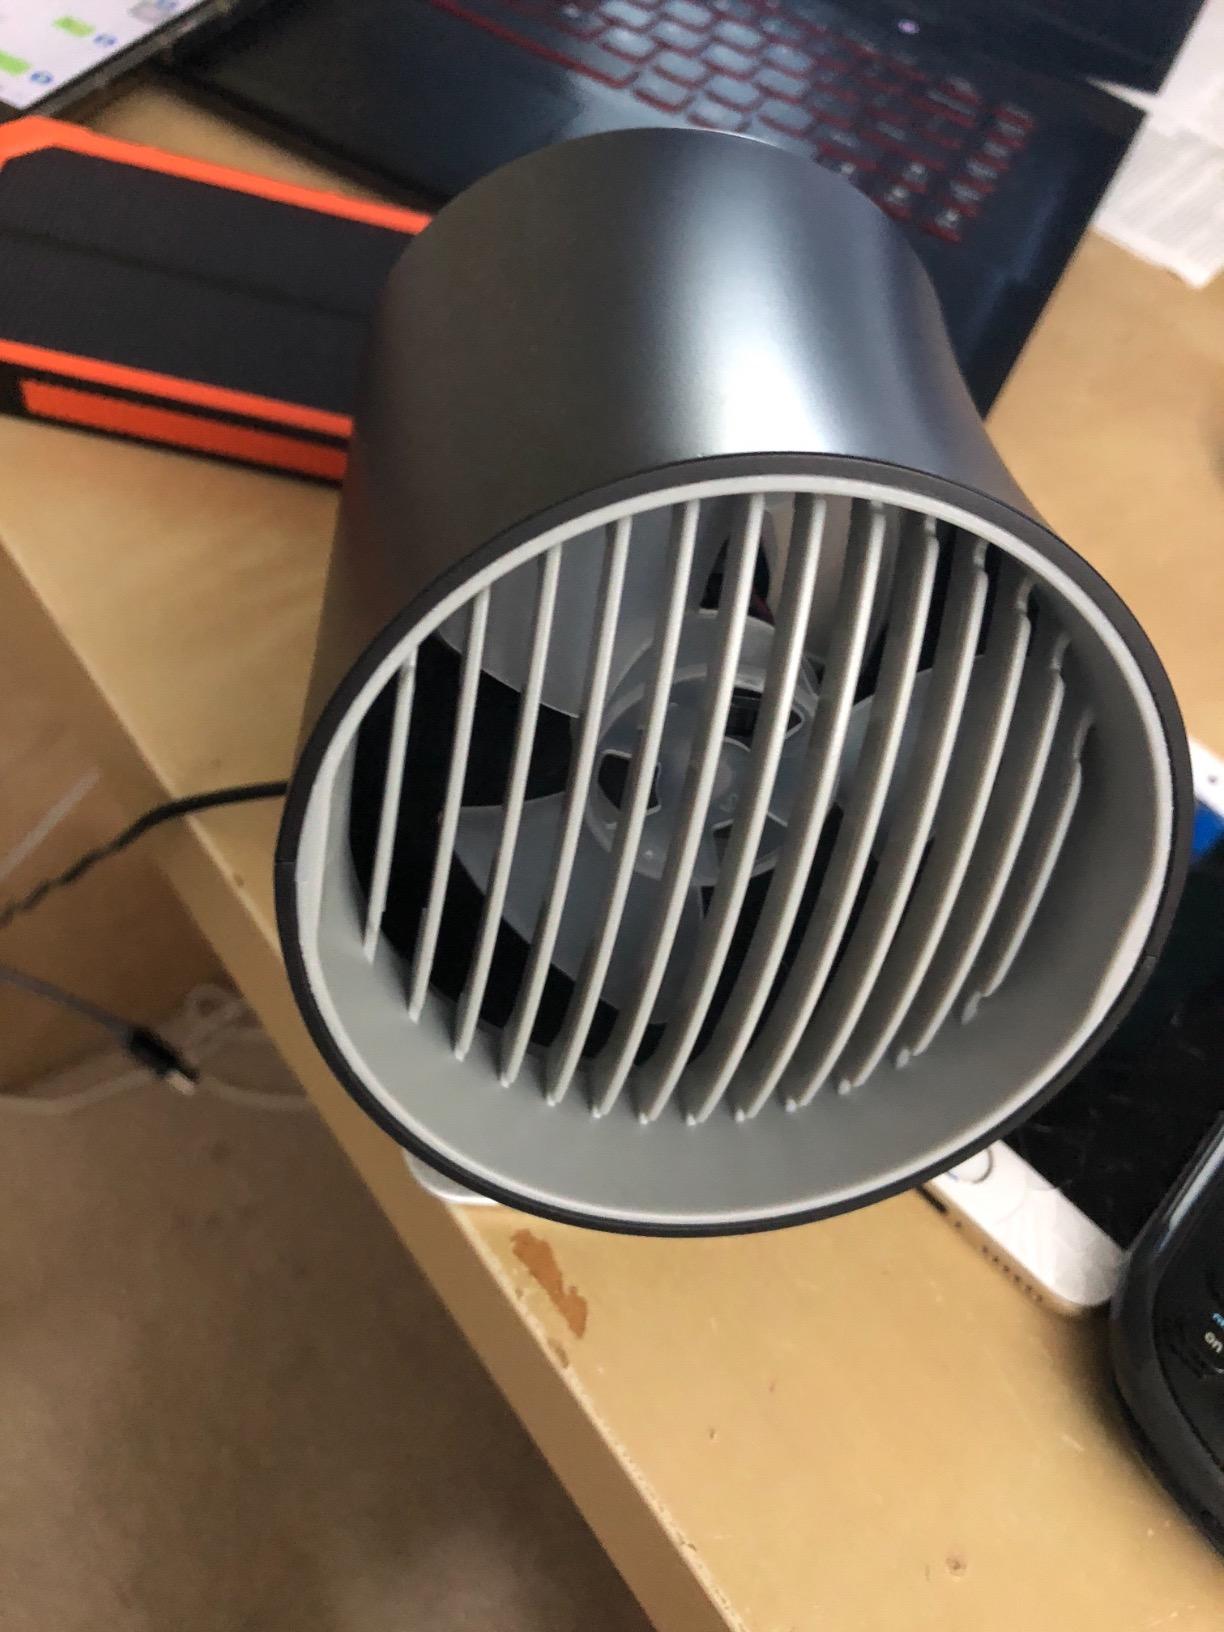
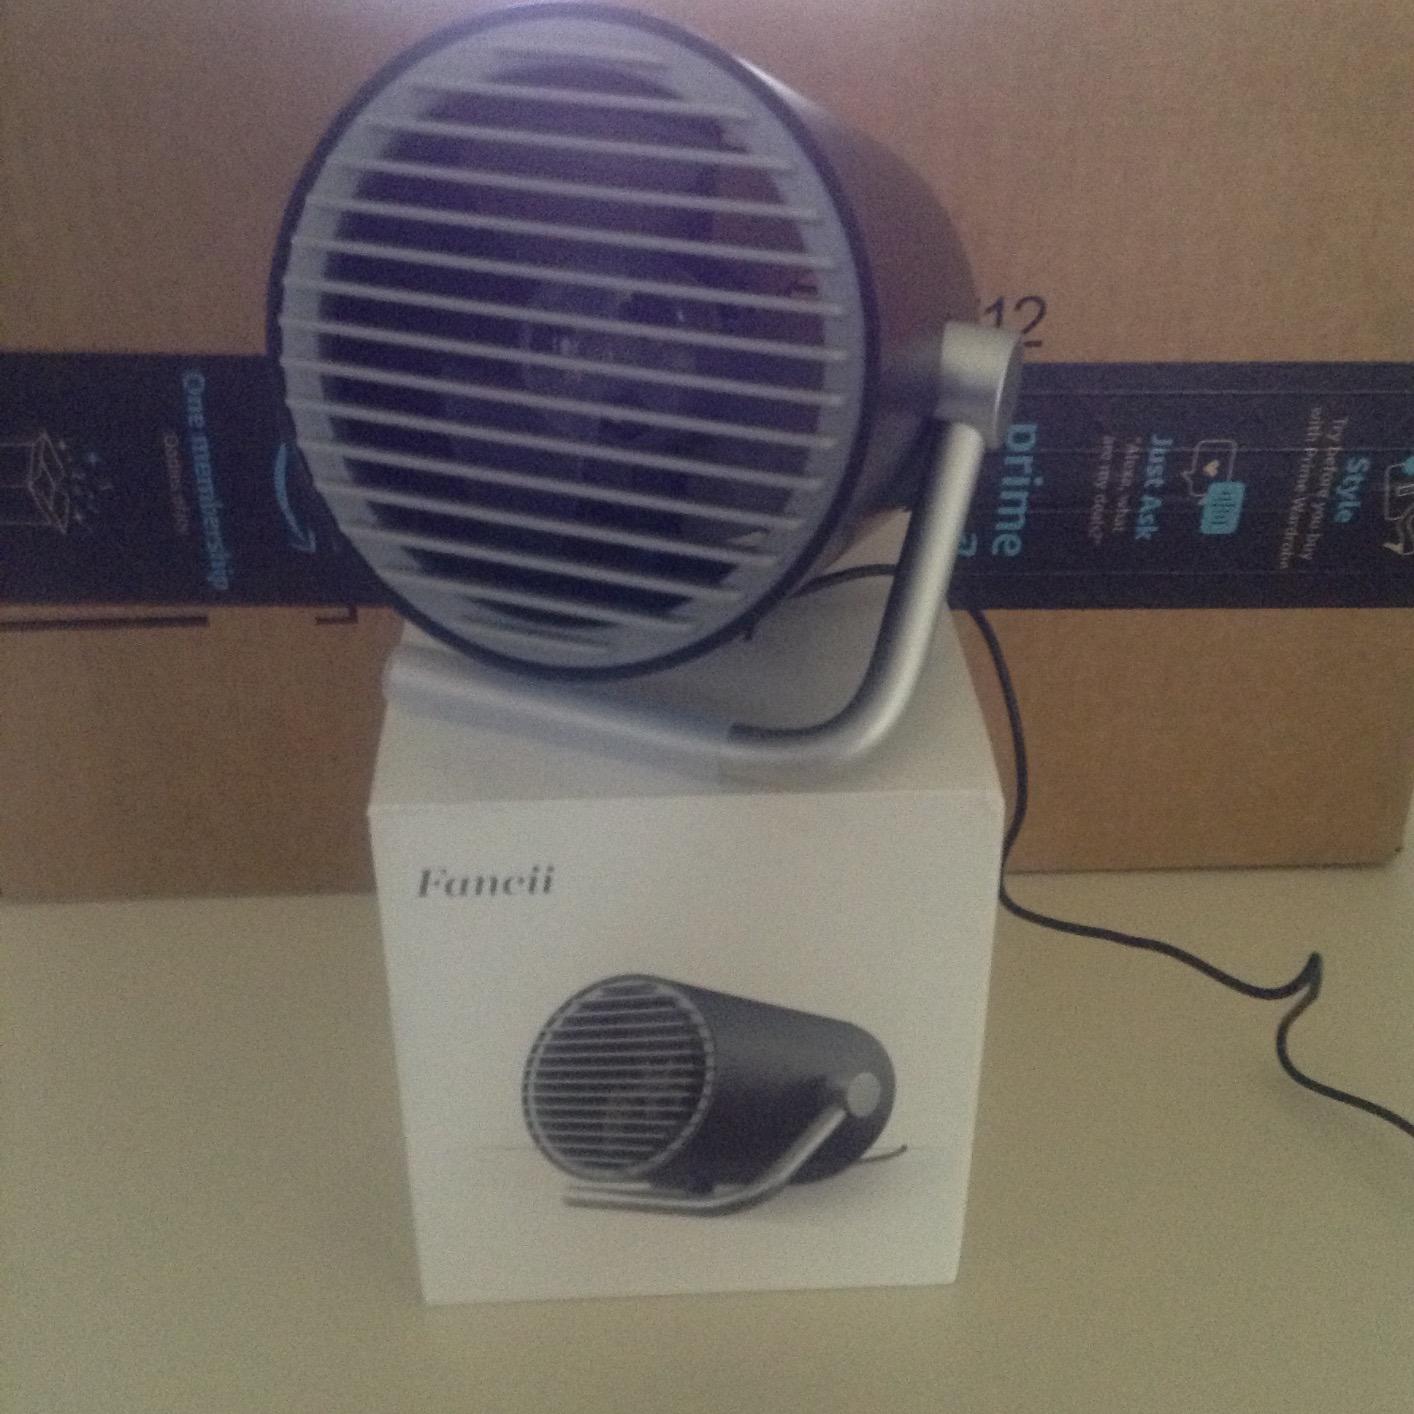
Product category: fan
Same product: no